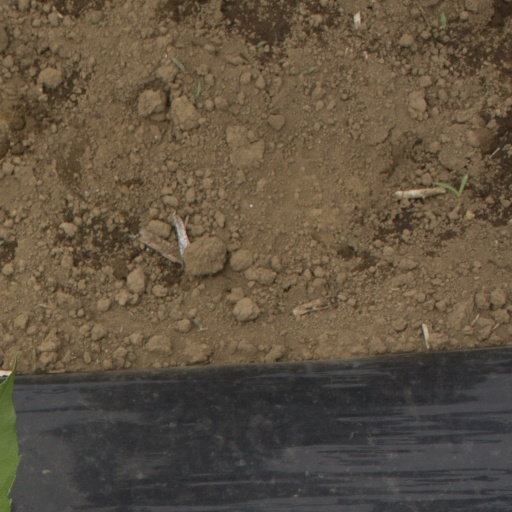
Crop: Jerusalem artichoke